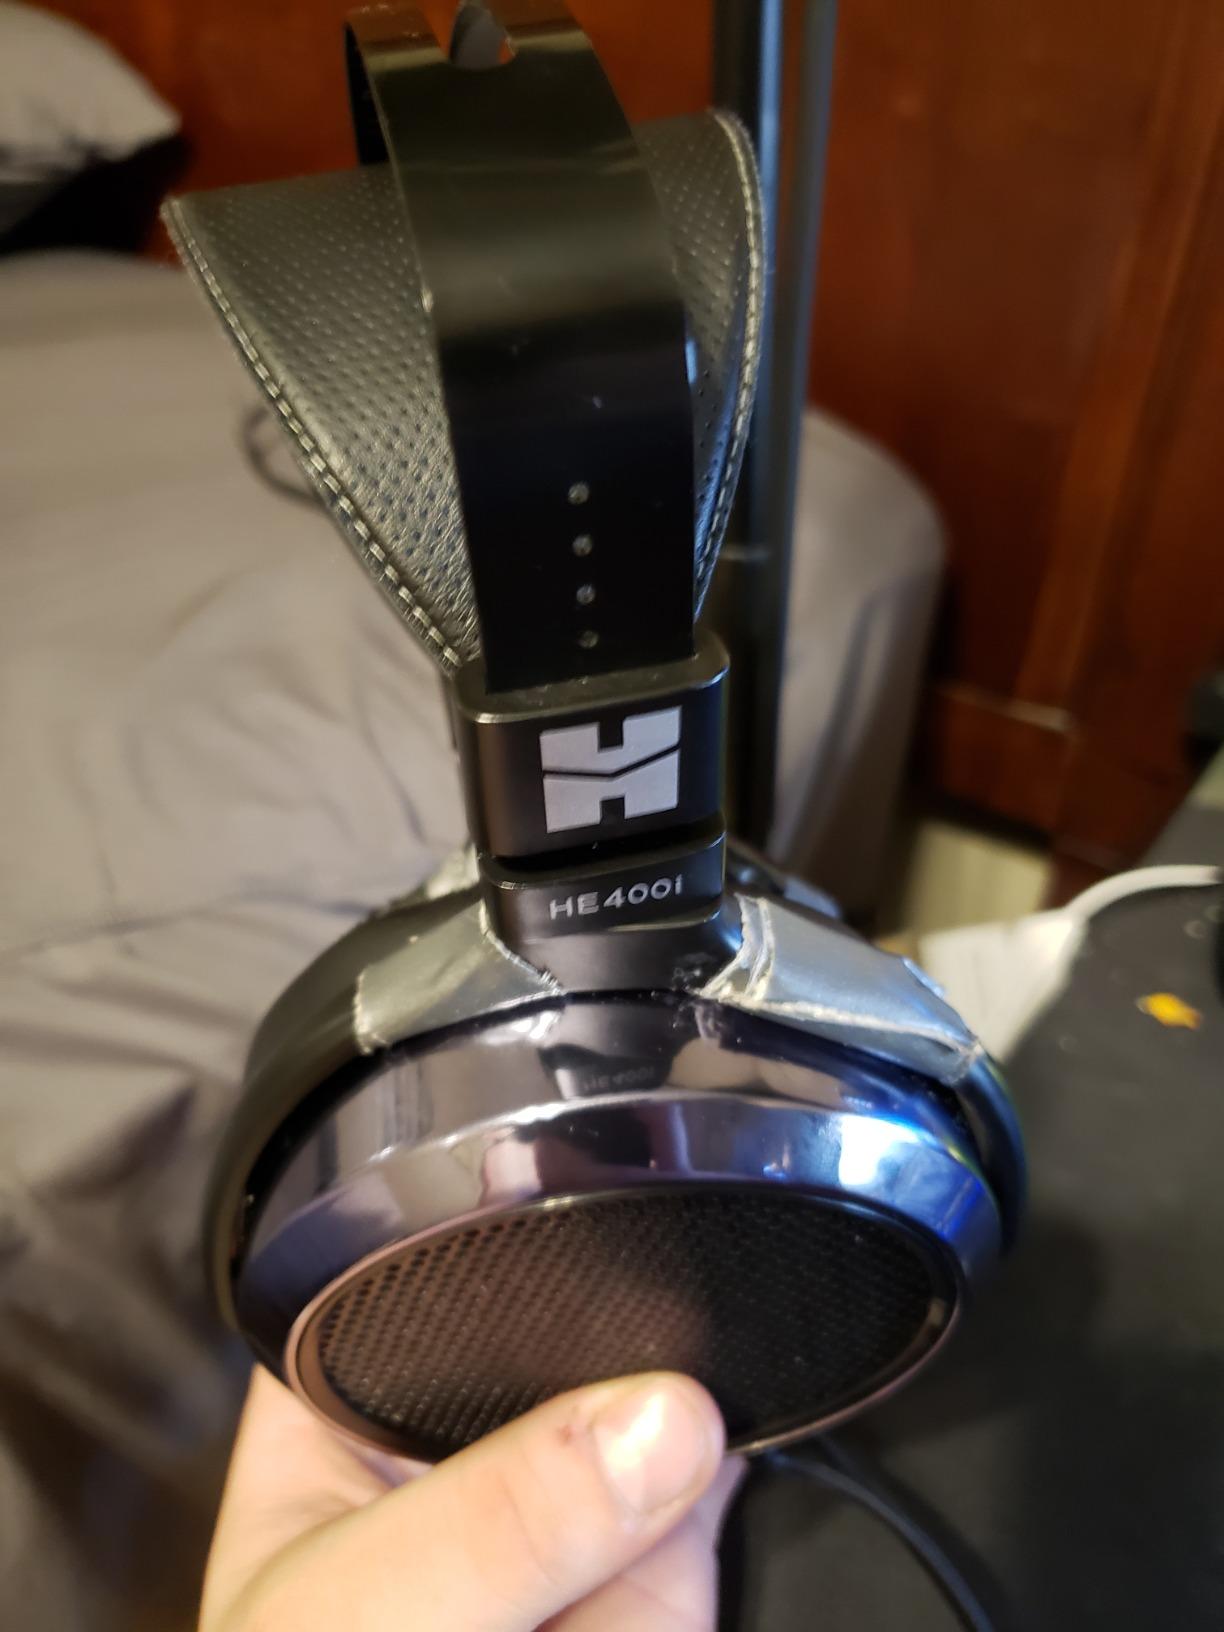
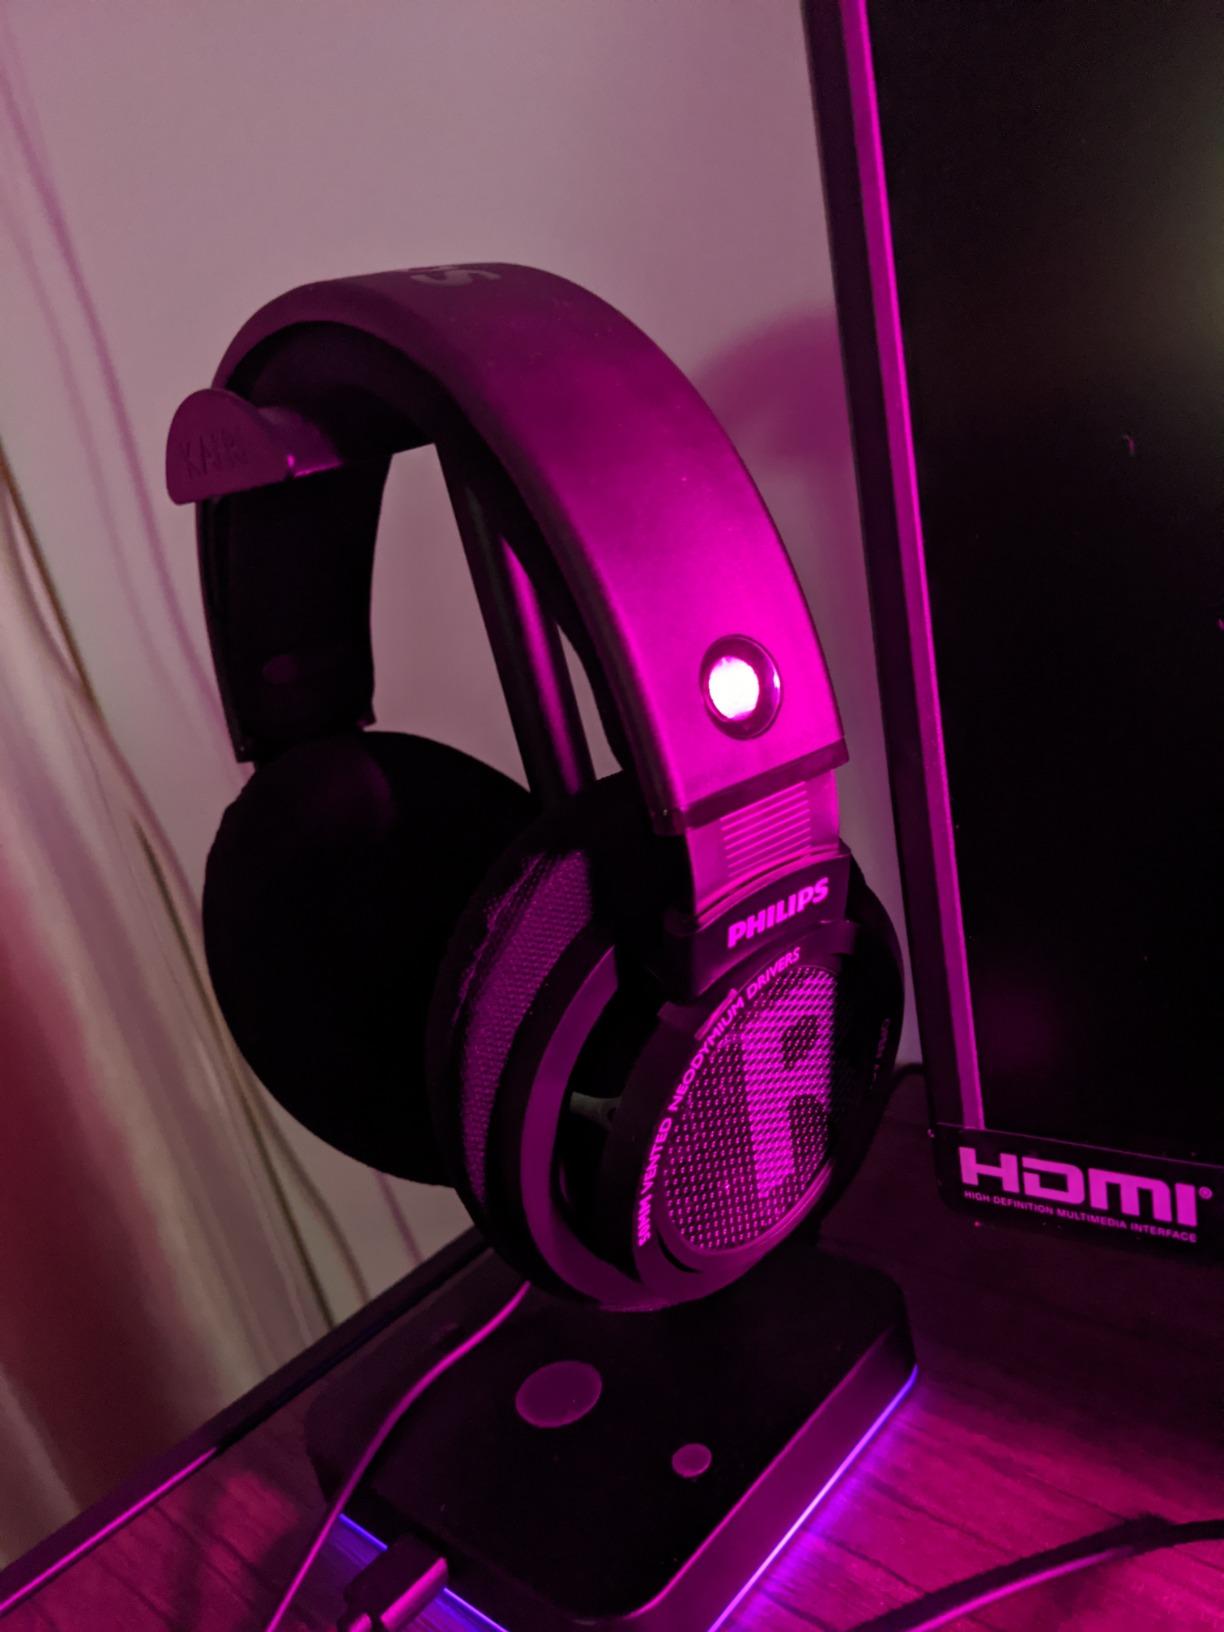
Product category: headphones
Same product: no